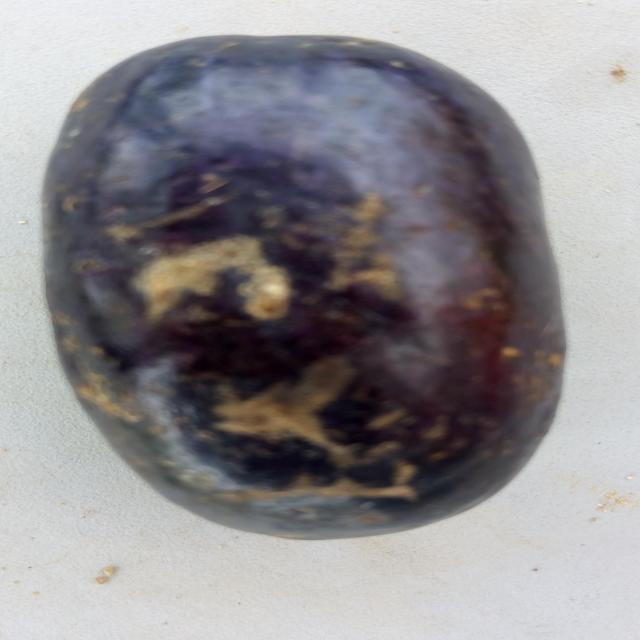
Plum grade: spotted